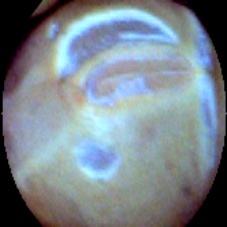
Label: Skin-damaged